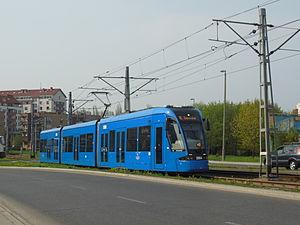
Le tramway de Cracovie dessert la ville de Cracovie grâce à 27 lignes - 22 régulières, deux rapides et trois de nuit. Exploité par MPK Kraków, le réseau existe depuis 1882.
La ville de Cracovie compte 757 430 habitants. Les transports publics sont gérés et financés par la ZIKiT, et effectués majoritairement par la MPK. Le premier opérateur privé, choisi à la suite d'un appel d'offres, a été introduit le 1ᵉʳ mai 2008. Il s'agit d'Egged-Mobilis.